Dark Fantasy (song)

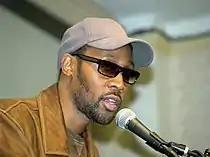
"Dark Fantasy" was partly produced by RZA of the Wu-Tang Clan, who brought his production style to the track.

Like the majority of "My Beautiful Dark Twisted Fantasy", the song was recorded in Oahu, Hawaii. Following several media controversies, West decided to record his next album in a reclusive manner only working with artists he considered himself familiar with. Justin Vernon of the group Bon Iver appears on backing vocals of the track and is the first voice heard on the album. West was a fan of Bon Iver's album "For Emma, Forever Ago" and invited him down to Hawaii to record with him. While working there, the two became friends and reportedly produced 10 songs during their sessions together. Vernon described the process as highly artistic in nature, stating that the fourteen-hour day recording schedule allowed for a lot of fun and creativity.